Atahualpa

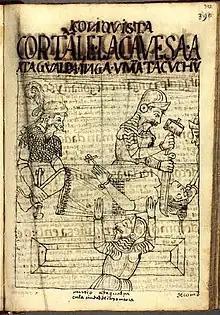
"The execution of Atahualpa Inca in Cajamarca: they behead him", drawn in 1615 by the chronicler Guaman Poma.

Although this monarch's name is written with some major discrepancies in early sources, most spellings seem to reflect (which in contemporary orthography would be written ⟨Ataw Wallpa⟩). As such, ⟨Atabalipa⟩, ⟨Tavalipa⟩ and others are spellings that represent the first impressionistic orthographies of his name.